Military history of South Africa during World War II

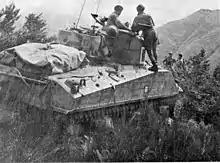
A Sherman tank from the South African 6th Armoured Division in 1944

On the eve of World War II, the Union of South Africa found itself in a unique political and military quandary. While it was closely allied with the United Kingdom, being a co-equal Dominion under the 1931 Statute of Westminster with its head of state being the British king, the South African Prime Minister and head of government on 1 September 1939 was J.B.M. Hertzog – the leader of the pro-Afrikaner and anti-British National Party. The National Party had joined in a unity government with the pro-British South African Party of Jan Smuts in 1934 as the United Party.